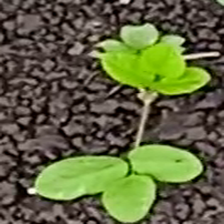
Weed species: Asian_Pigeonwings_(Clitoria Ternatea)